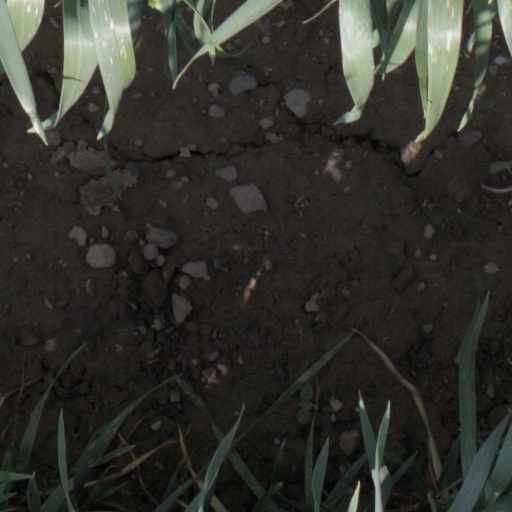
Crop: wheat